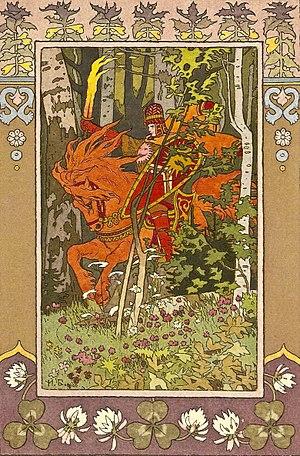
Vassilissa-la-très-belle, ou Vassilissa la Belle, est un conte merveilleux russe très connu, recensé par Alexandre Afanassiev dans ses Contes populaires russes, sous le numéro 59 dans l'édition originale, et 104 dans l'édition de 1958.
Ivan Iakovlevitch Bilibine est un peintre russe, illustrateur de livres et décorateur de théâtre, membre de l’association Le Monde de l’Art.